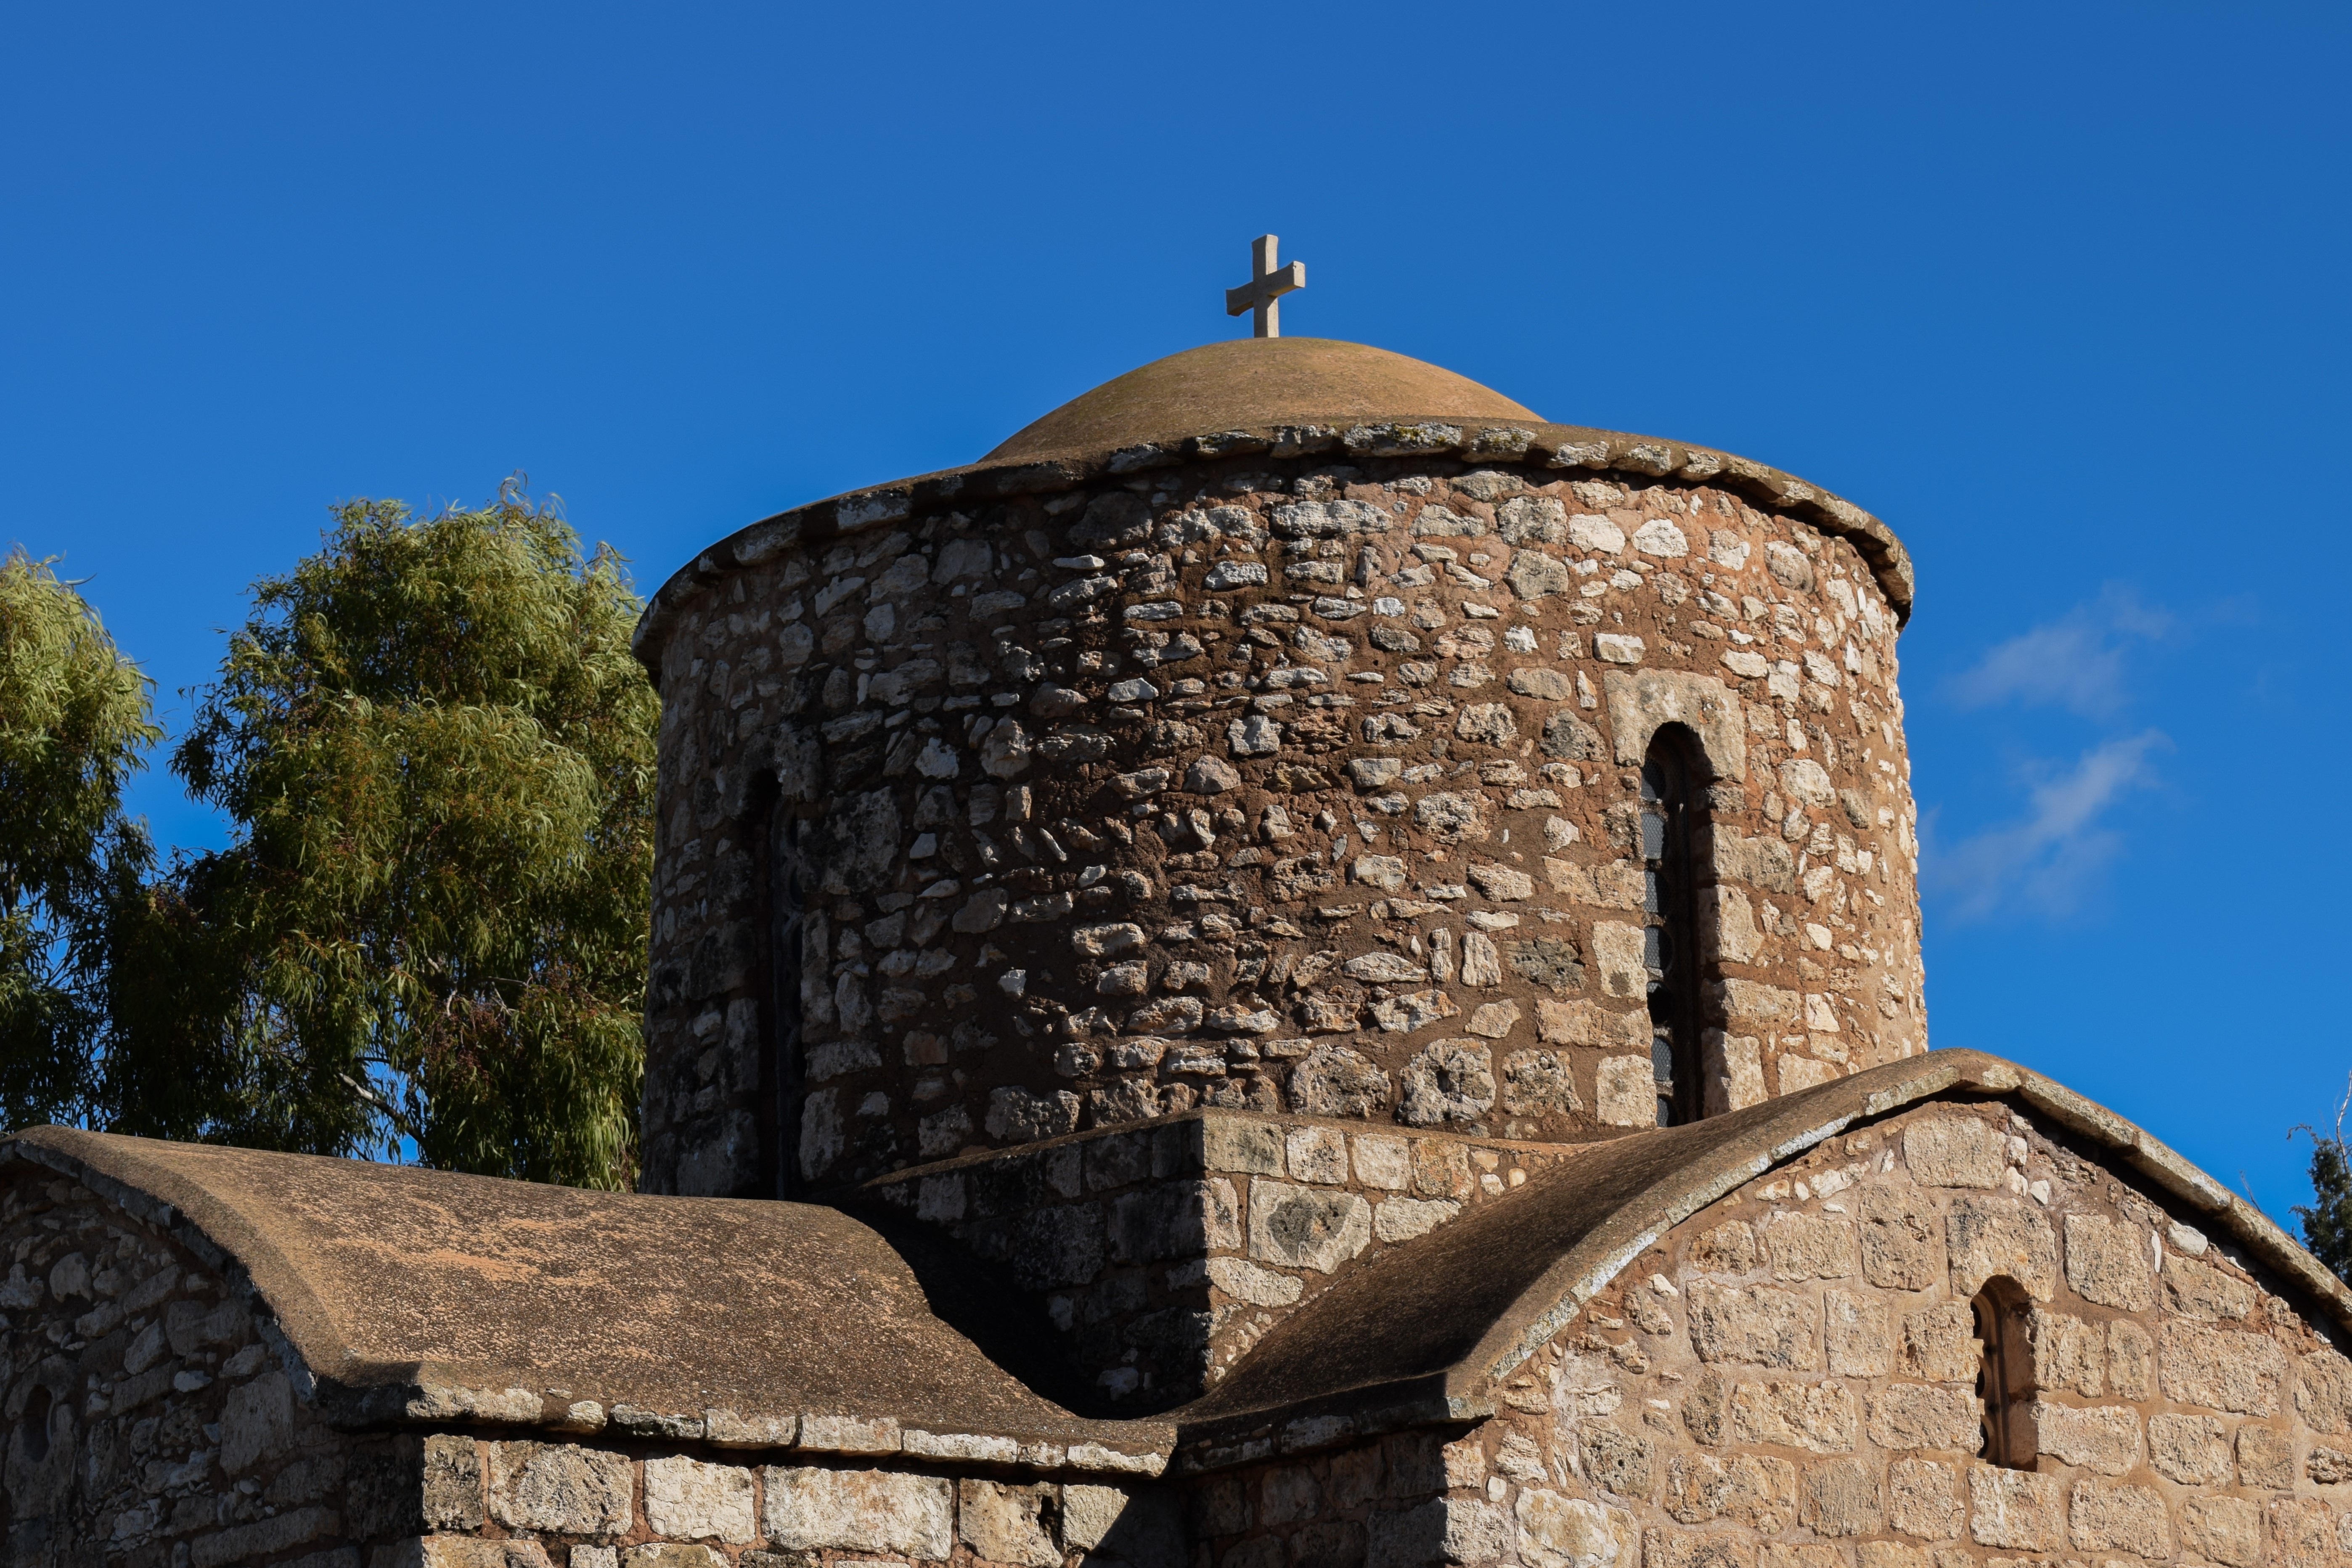
rock, architecture, building, monument, tower, religion, landmark, sightseeing, church, chapel, fortification, place of worship, bell tower, ruins, monastery, orthodox, abbey, middle ages, cyprus, sotira, historic site, ancient history, spanish missions in california, panayia chordakiotissa